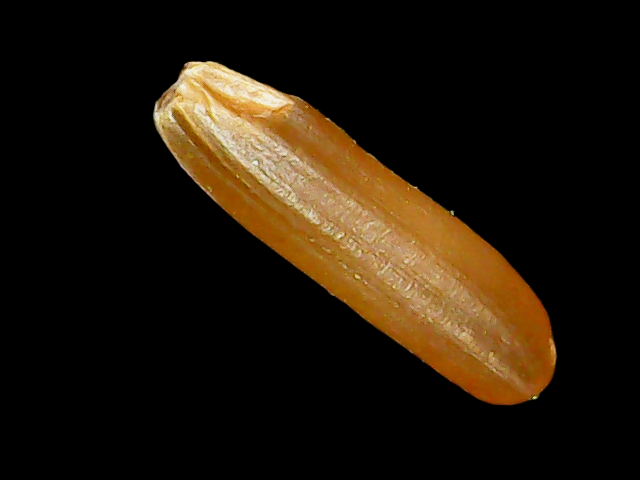
Rice variety: Binadhan20